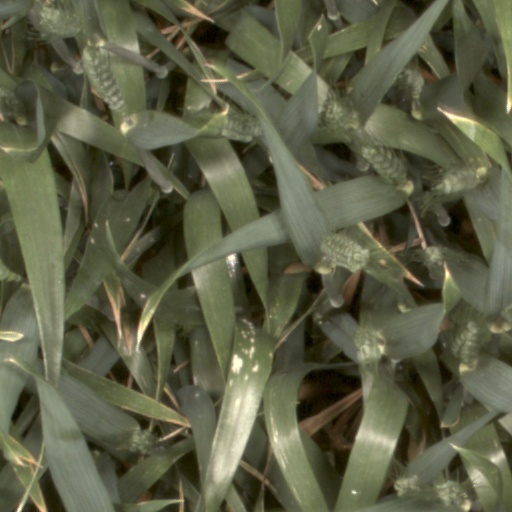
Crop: wheat